Hurn railway station

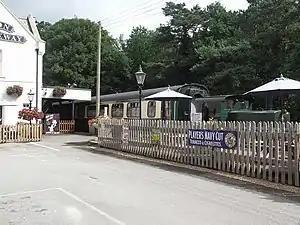
Pullman Carriage at restored platform

Hurn was a railway station in the county of Hampshire (now Dorset), opened on 13 November 1862 by the Ringwood, Christchurch and Bournemouth Railway. Becoming part of the London and South Western Railway, it was taken into the Southern Railway in the grouping of 1923 and closed on 30 September 1935.